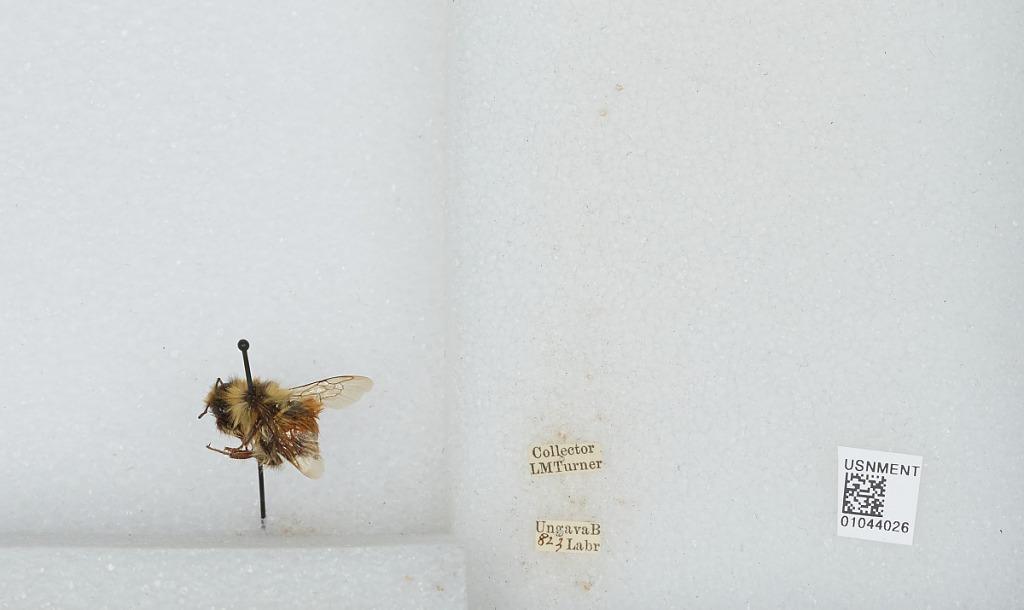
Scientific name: Bombus sp.
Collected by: L. Turner
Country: Canada
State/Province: Newfoundland and Labrador
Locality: Ungava Bay
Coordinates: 60.2275, -64.8458